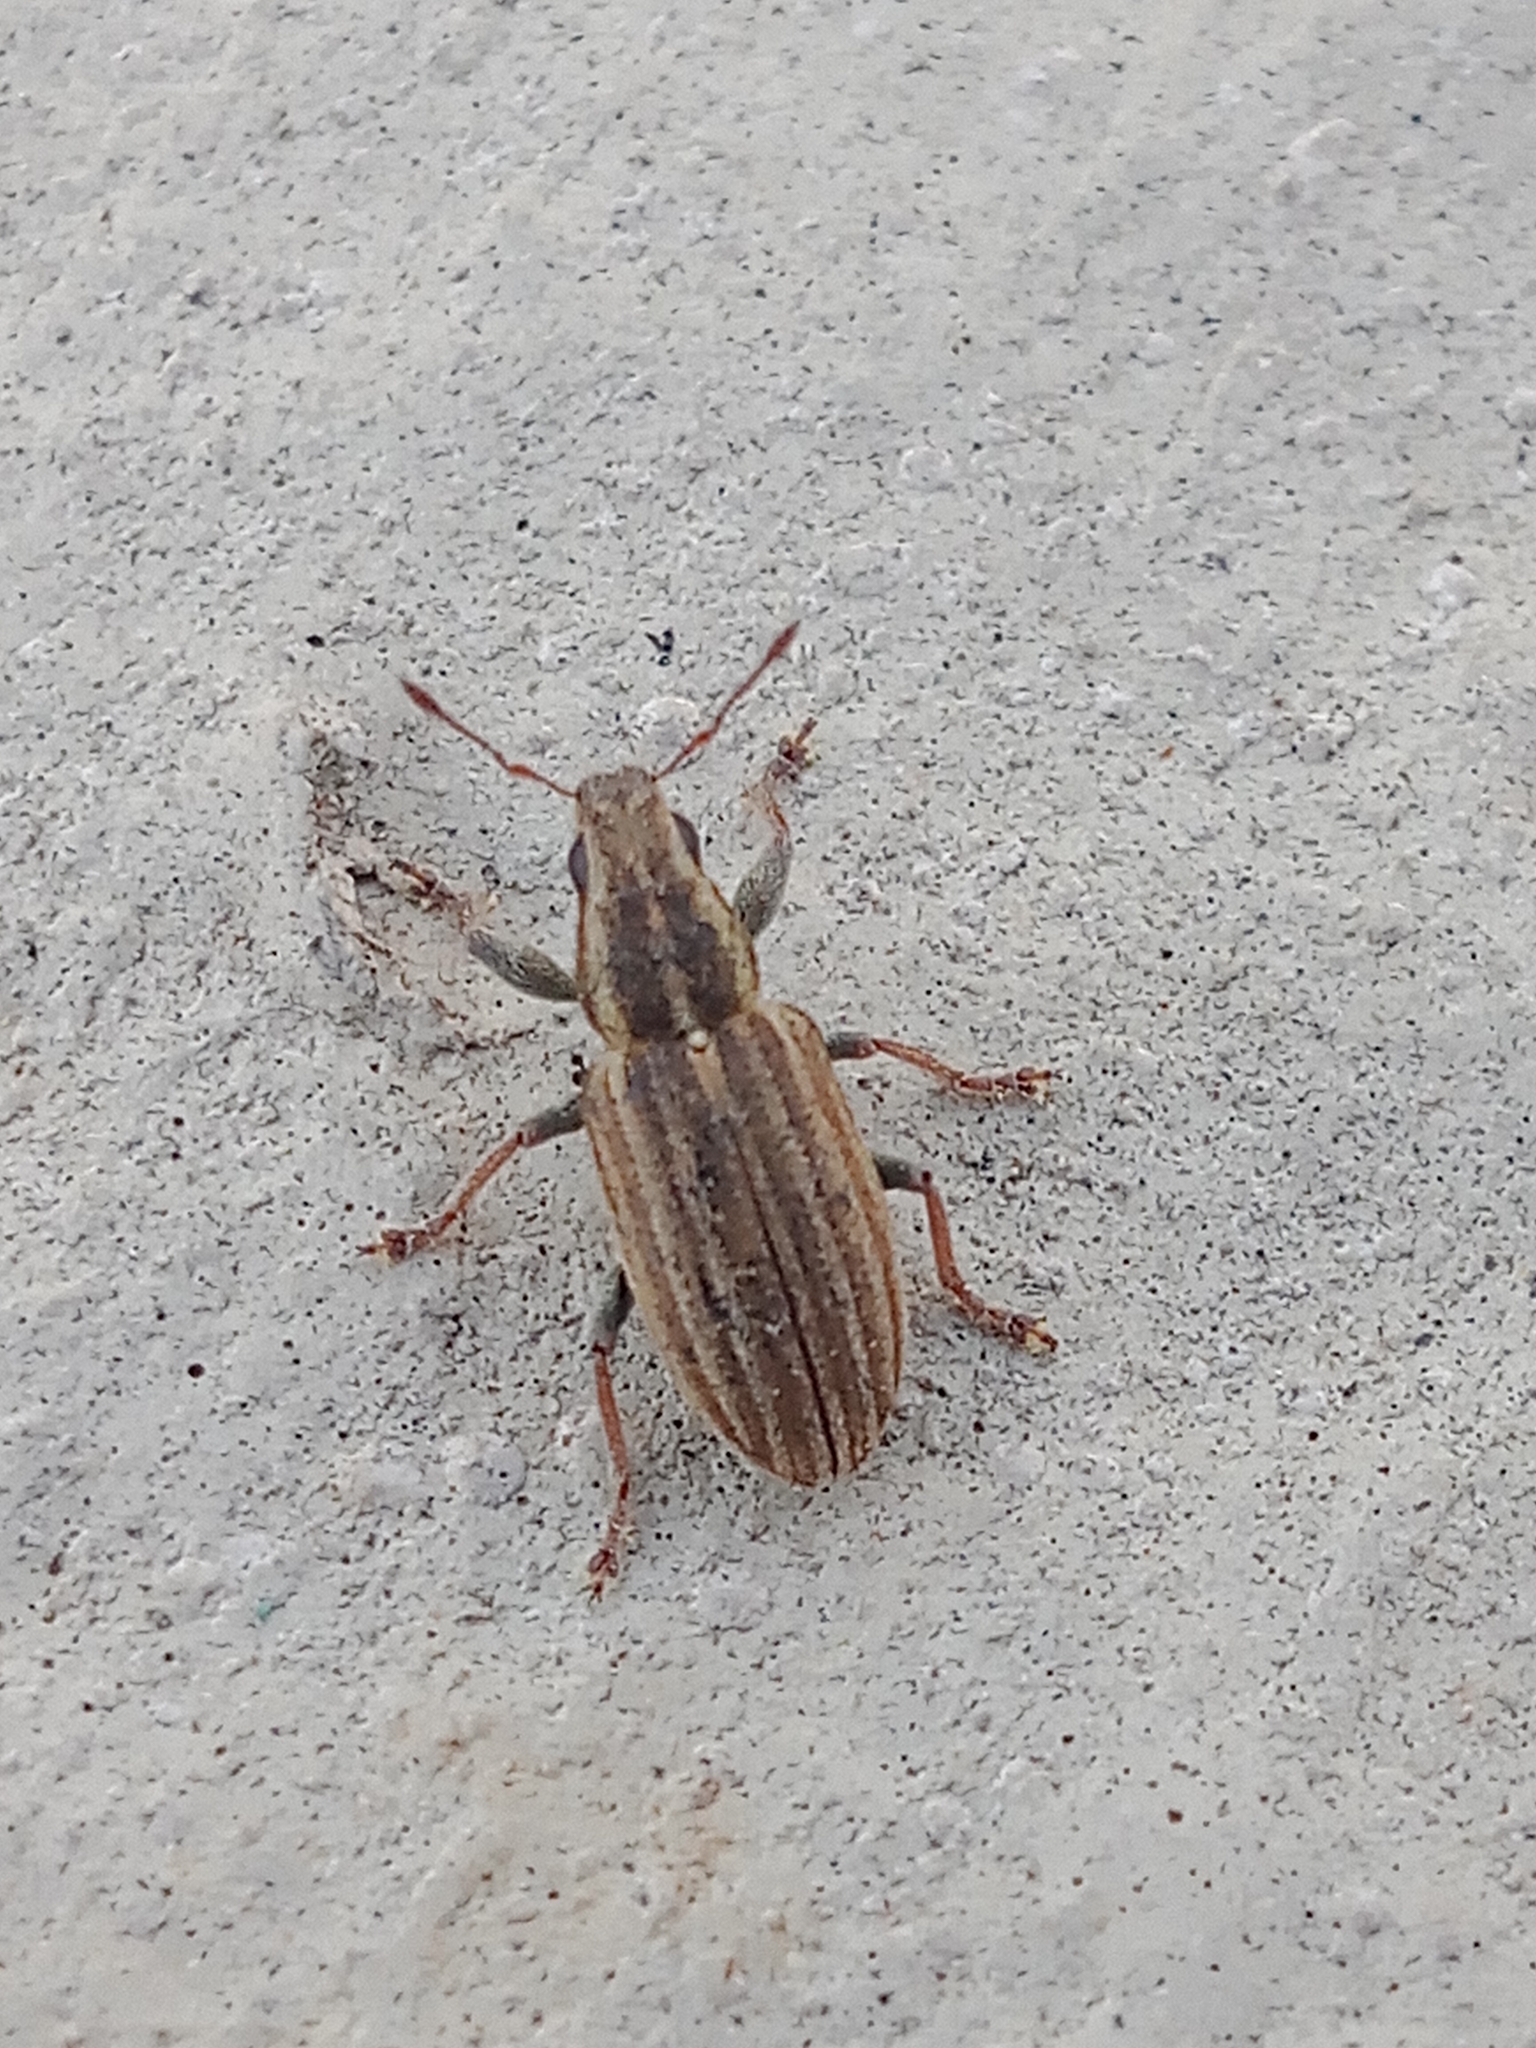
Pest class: pea_leaf_weevil